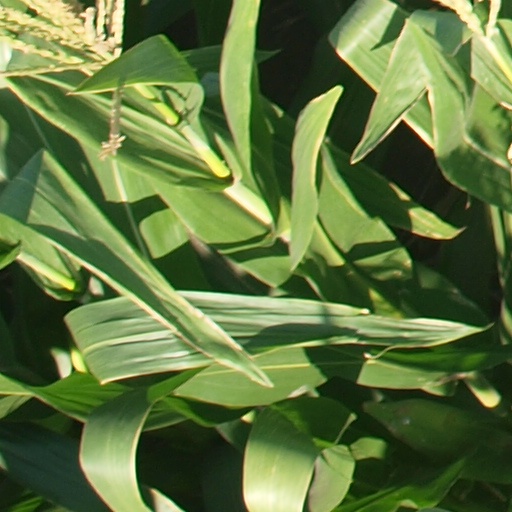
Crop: maize; corn